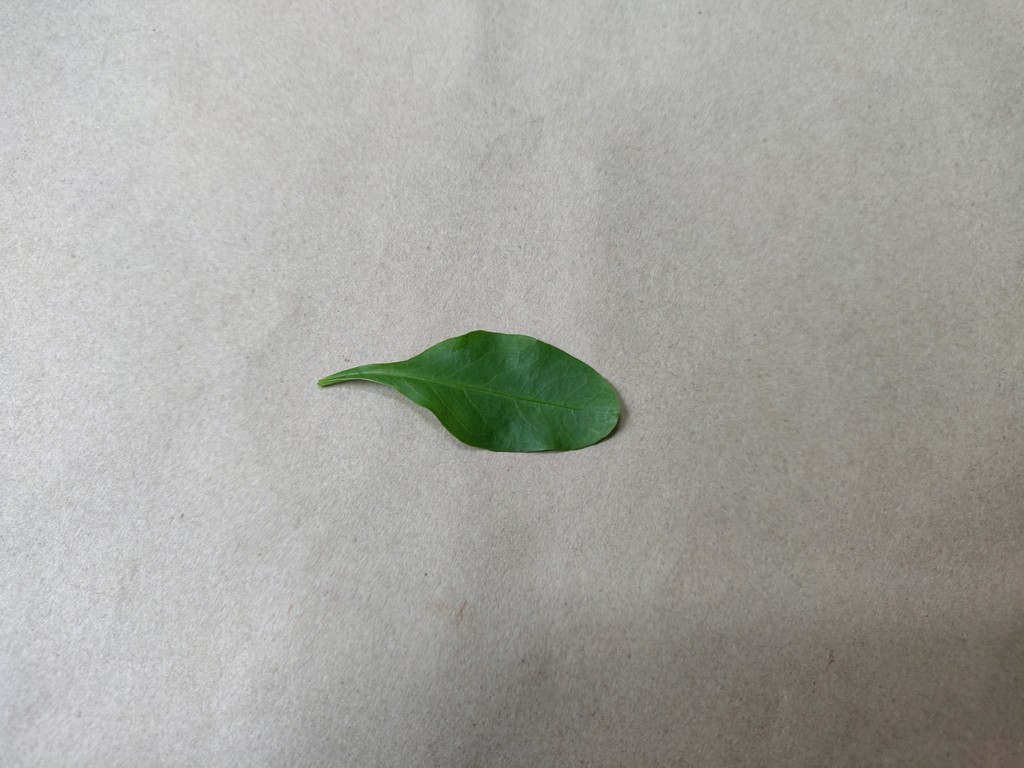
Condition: Healthy
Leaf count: single
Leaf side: front